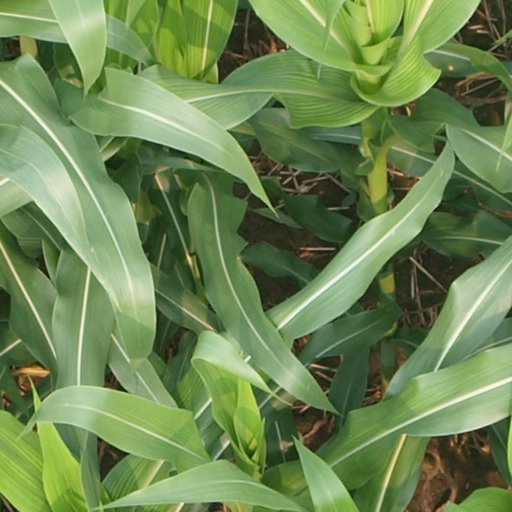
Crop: maize; corn